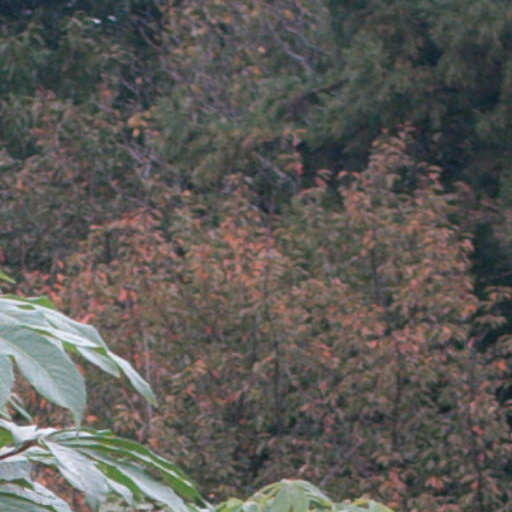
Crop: cassava